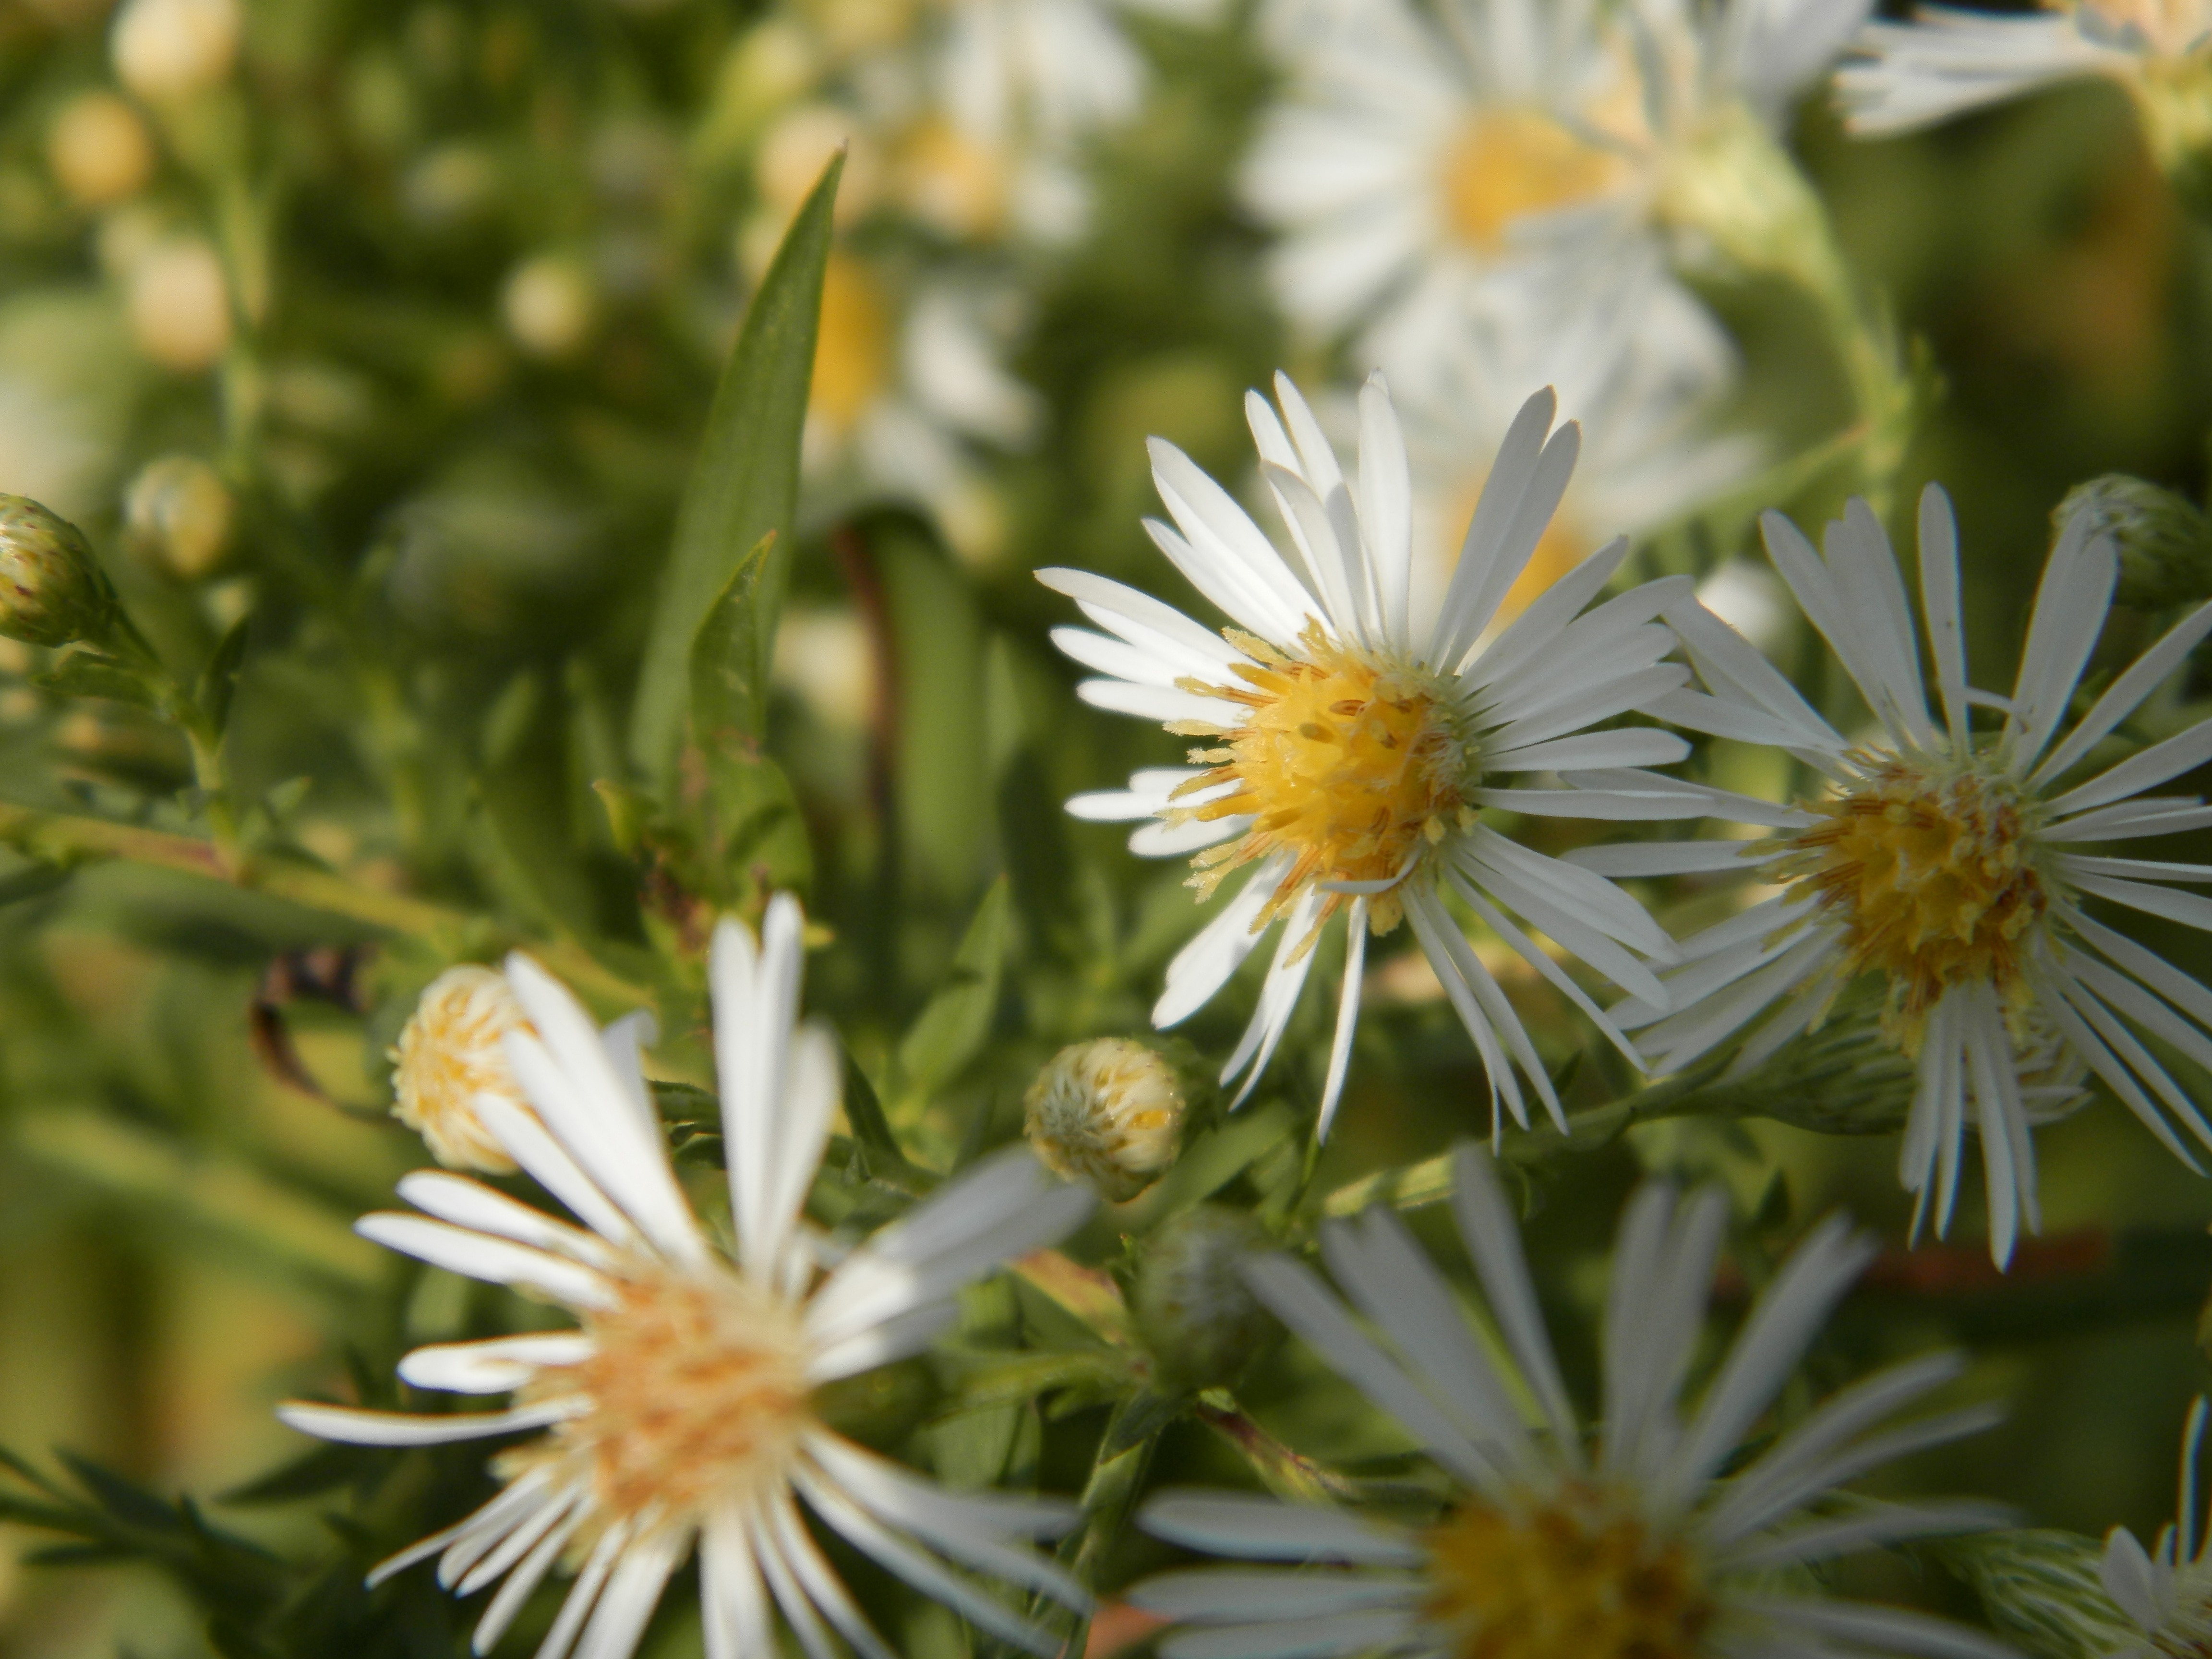
nature, blossom, plant, white, flower, petal, bloom, summer, floral, natural, botany, yellow, flora, wildflower, flowers, aster, macro photography, flowering plant, daisy family, land plant, marguerite daisy